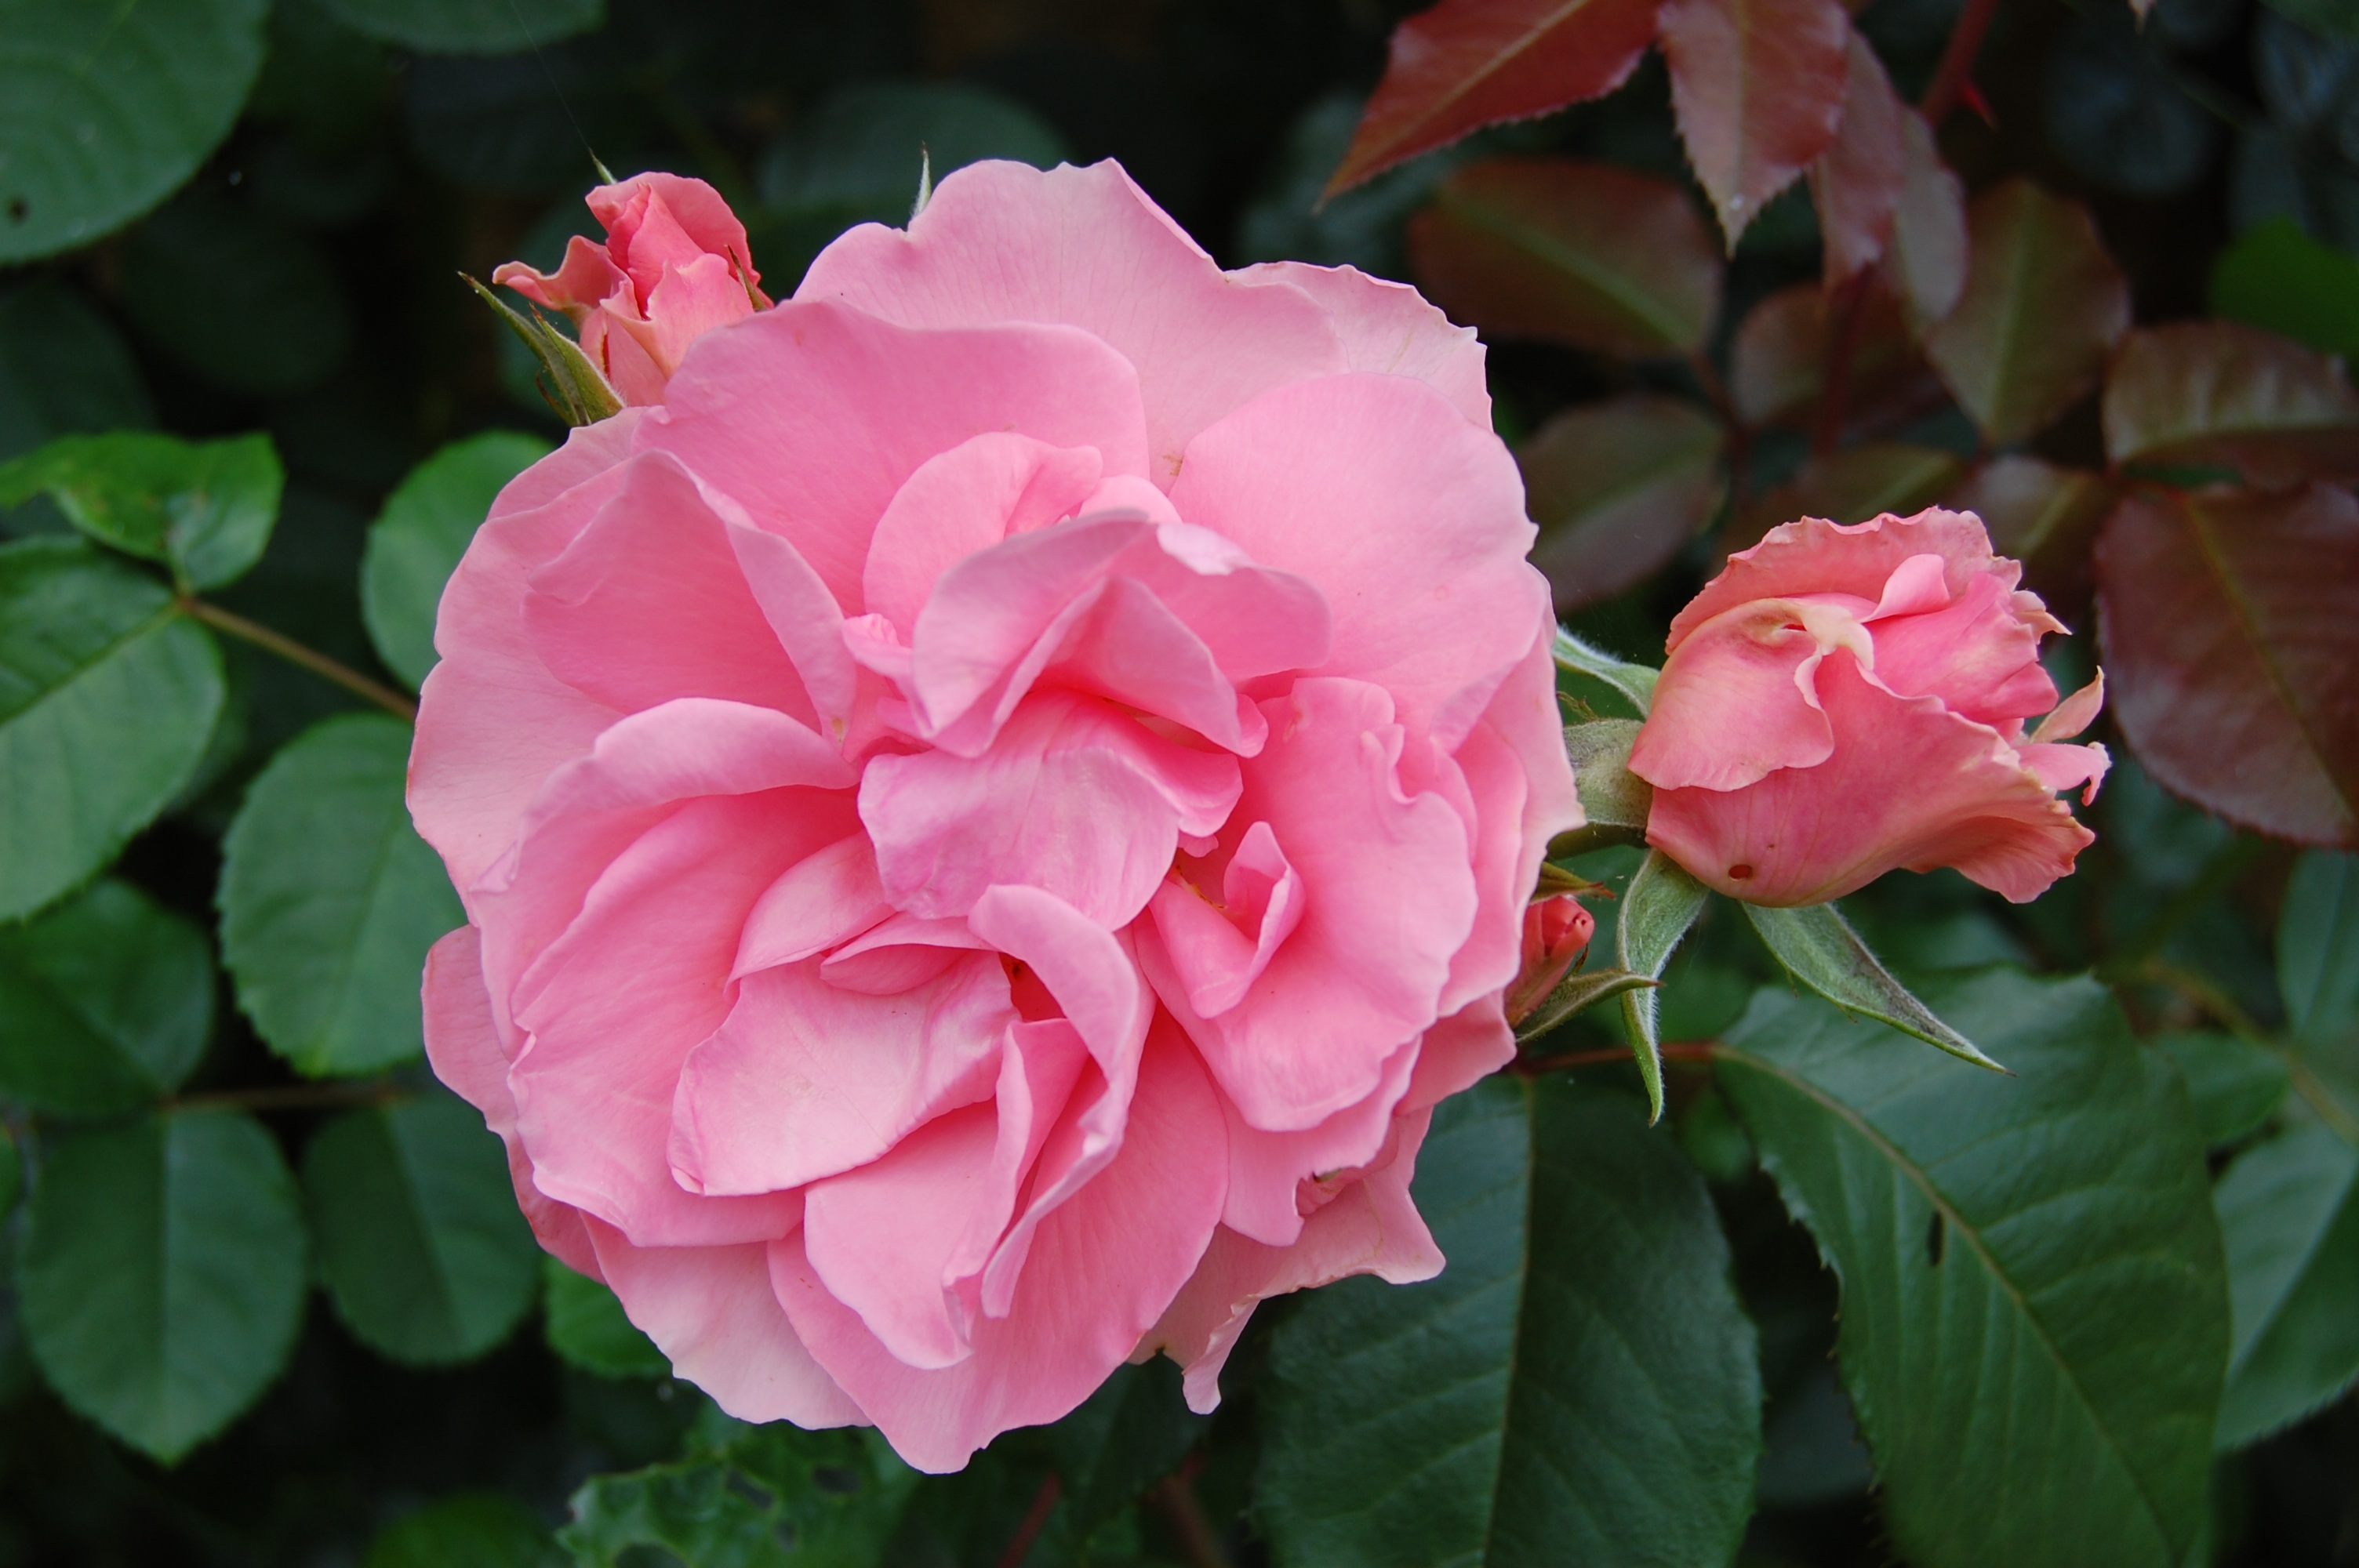
plant, flower, petal, bloom, floral, rose, pink, flora, shrub, floribunda, flowering plant, garden roses, rose family, land plant, rosa centifolia, rose order